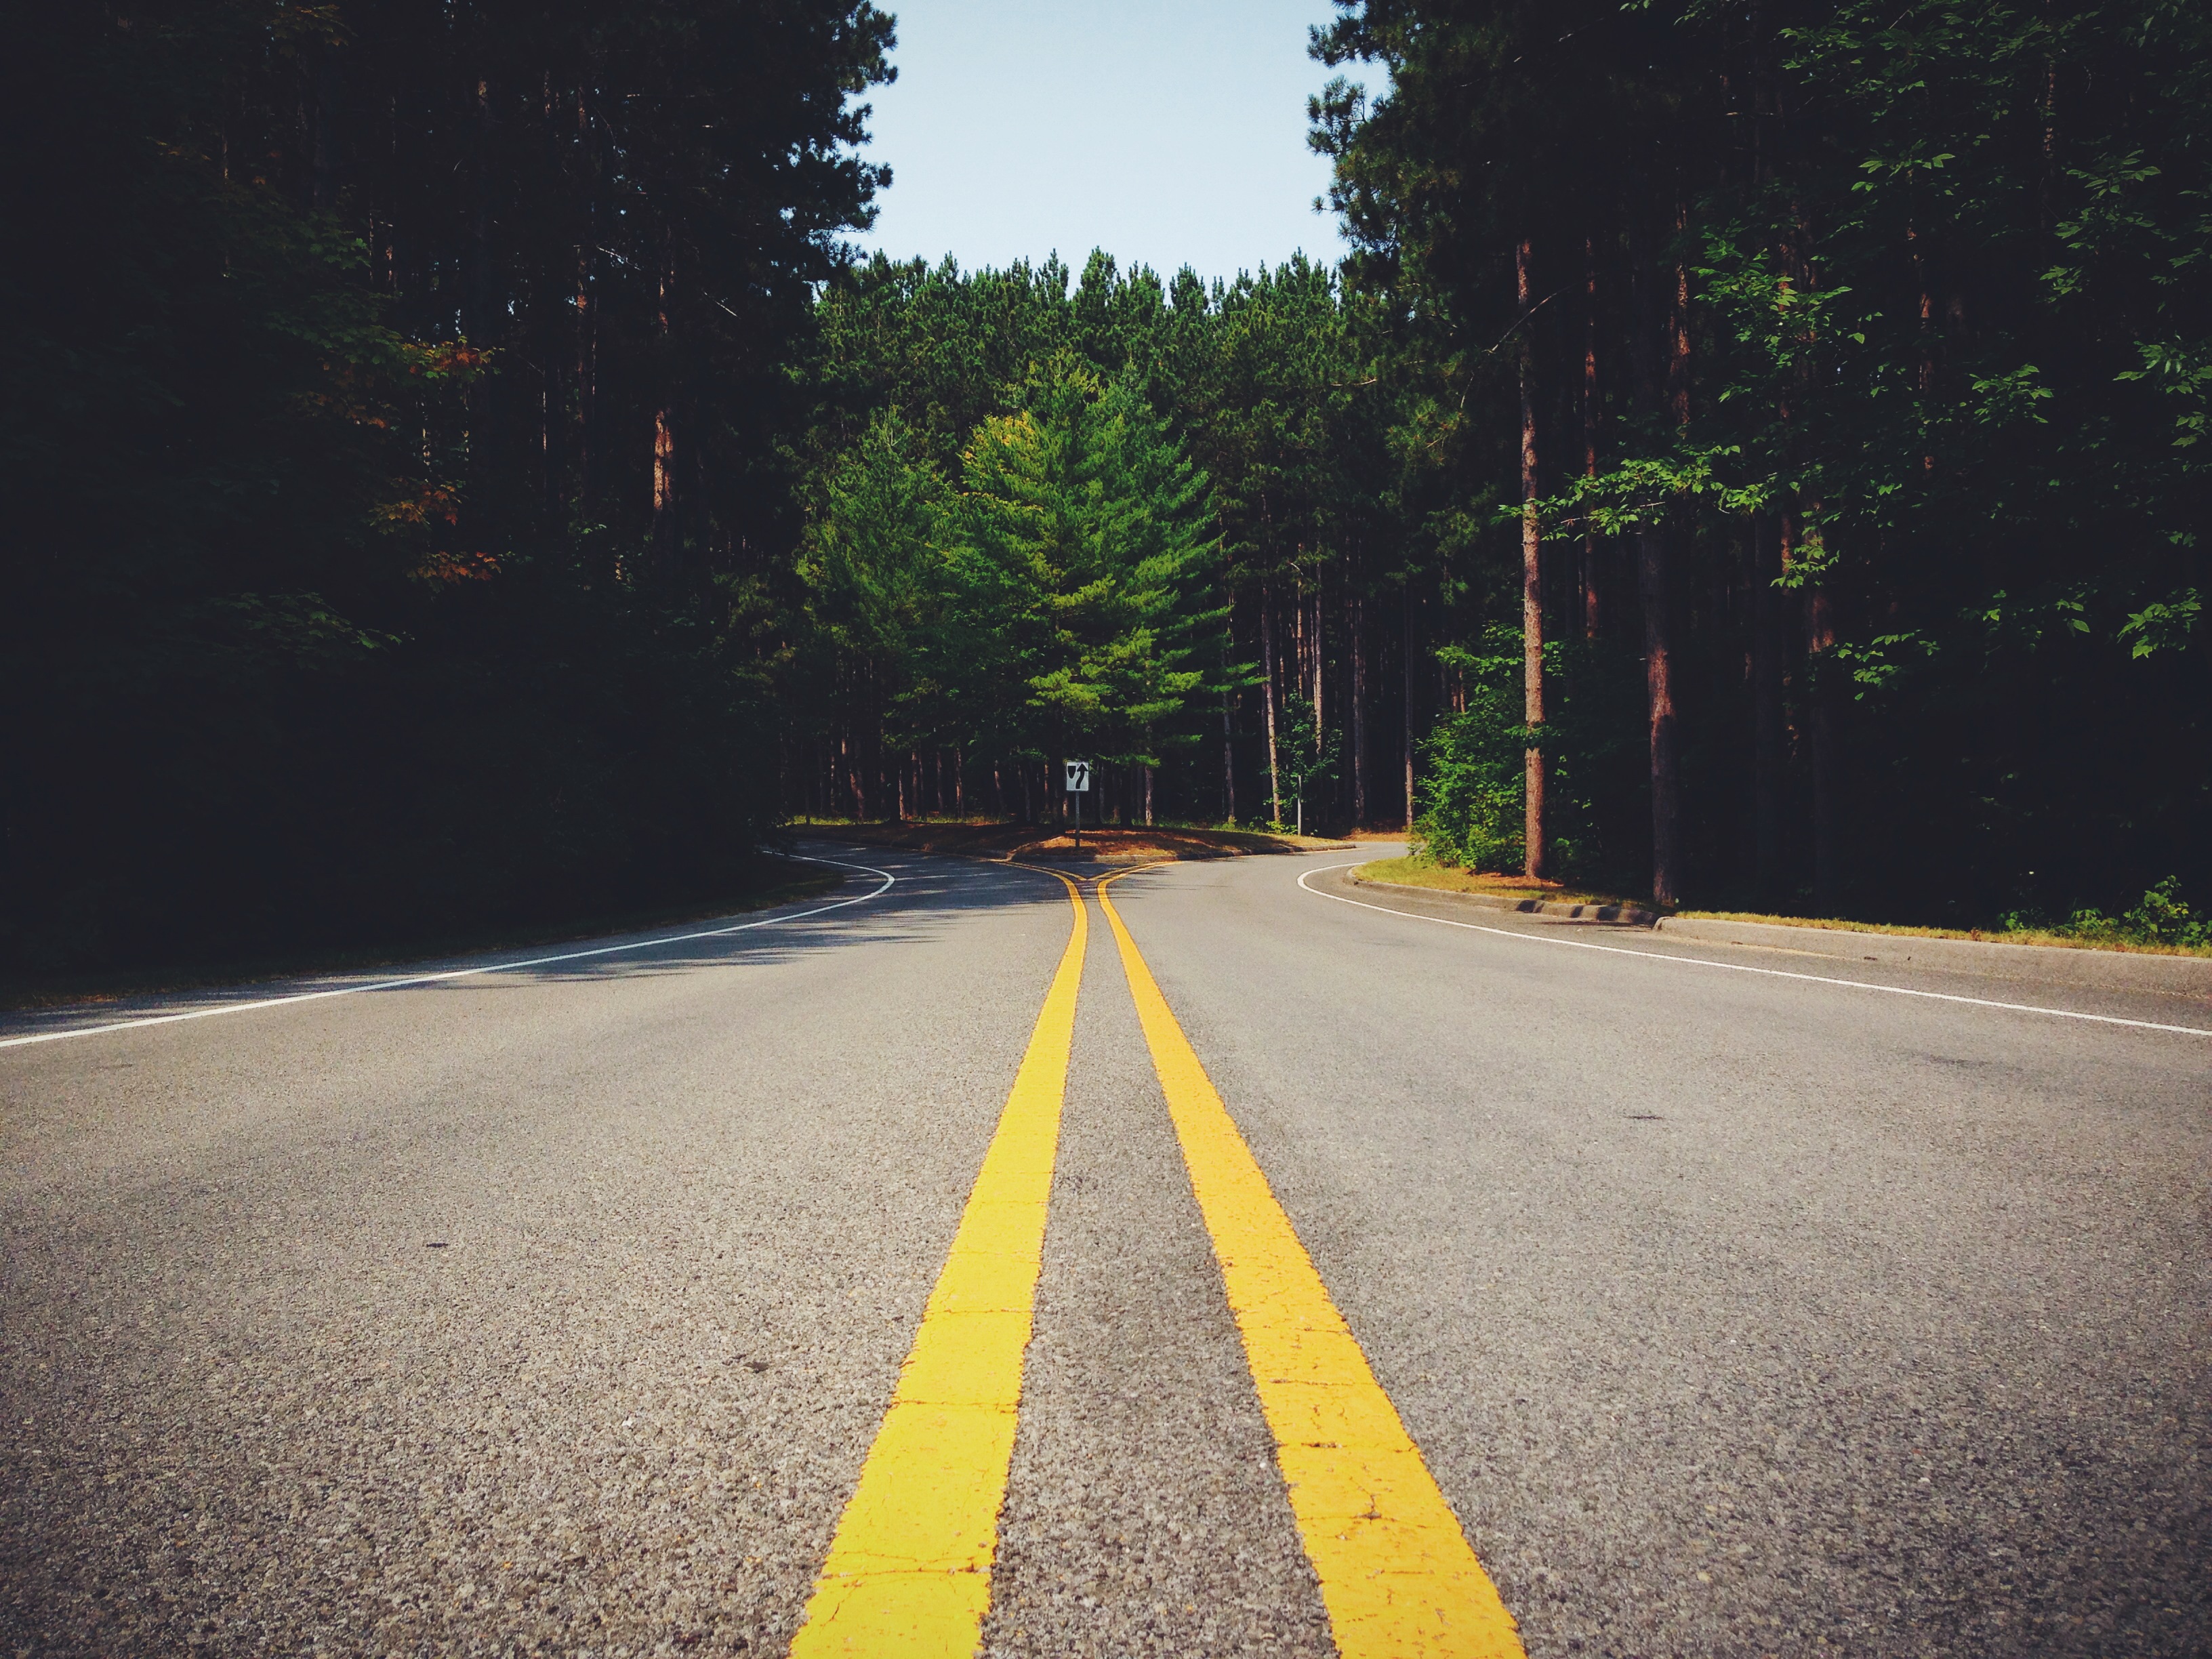
tree, nature, forest, grass, light, road, traffic, street, sunlight, morning, leaf, adventure, highway, asphalt, travel, freeway, transportation, evening, line, autumn, lane, marking, left, decision, infrastructure, right, junction, road surface, atmospheric phenomenon, woody plant